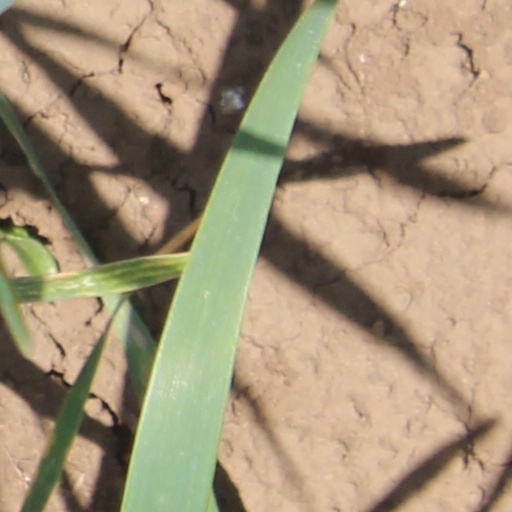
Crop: wheat